Yuriy Mozharovskyi

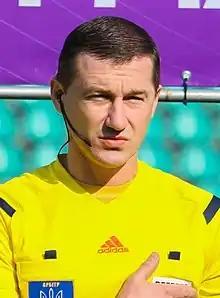
Mozharovskyi in 2017

Yuriy Andriyovych Mozharovskyi (Ukrainian: Юрій Андрійович Можаровський; born 2 October 1976, in Lviv, Ukraine) is a Ukrainian professional football referee. He has been a full international for FIFA since 2011.